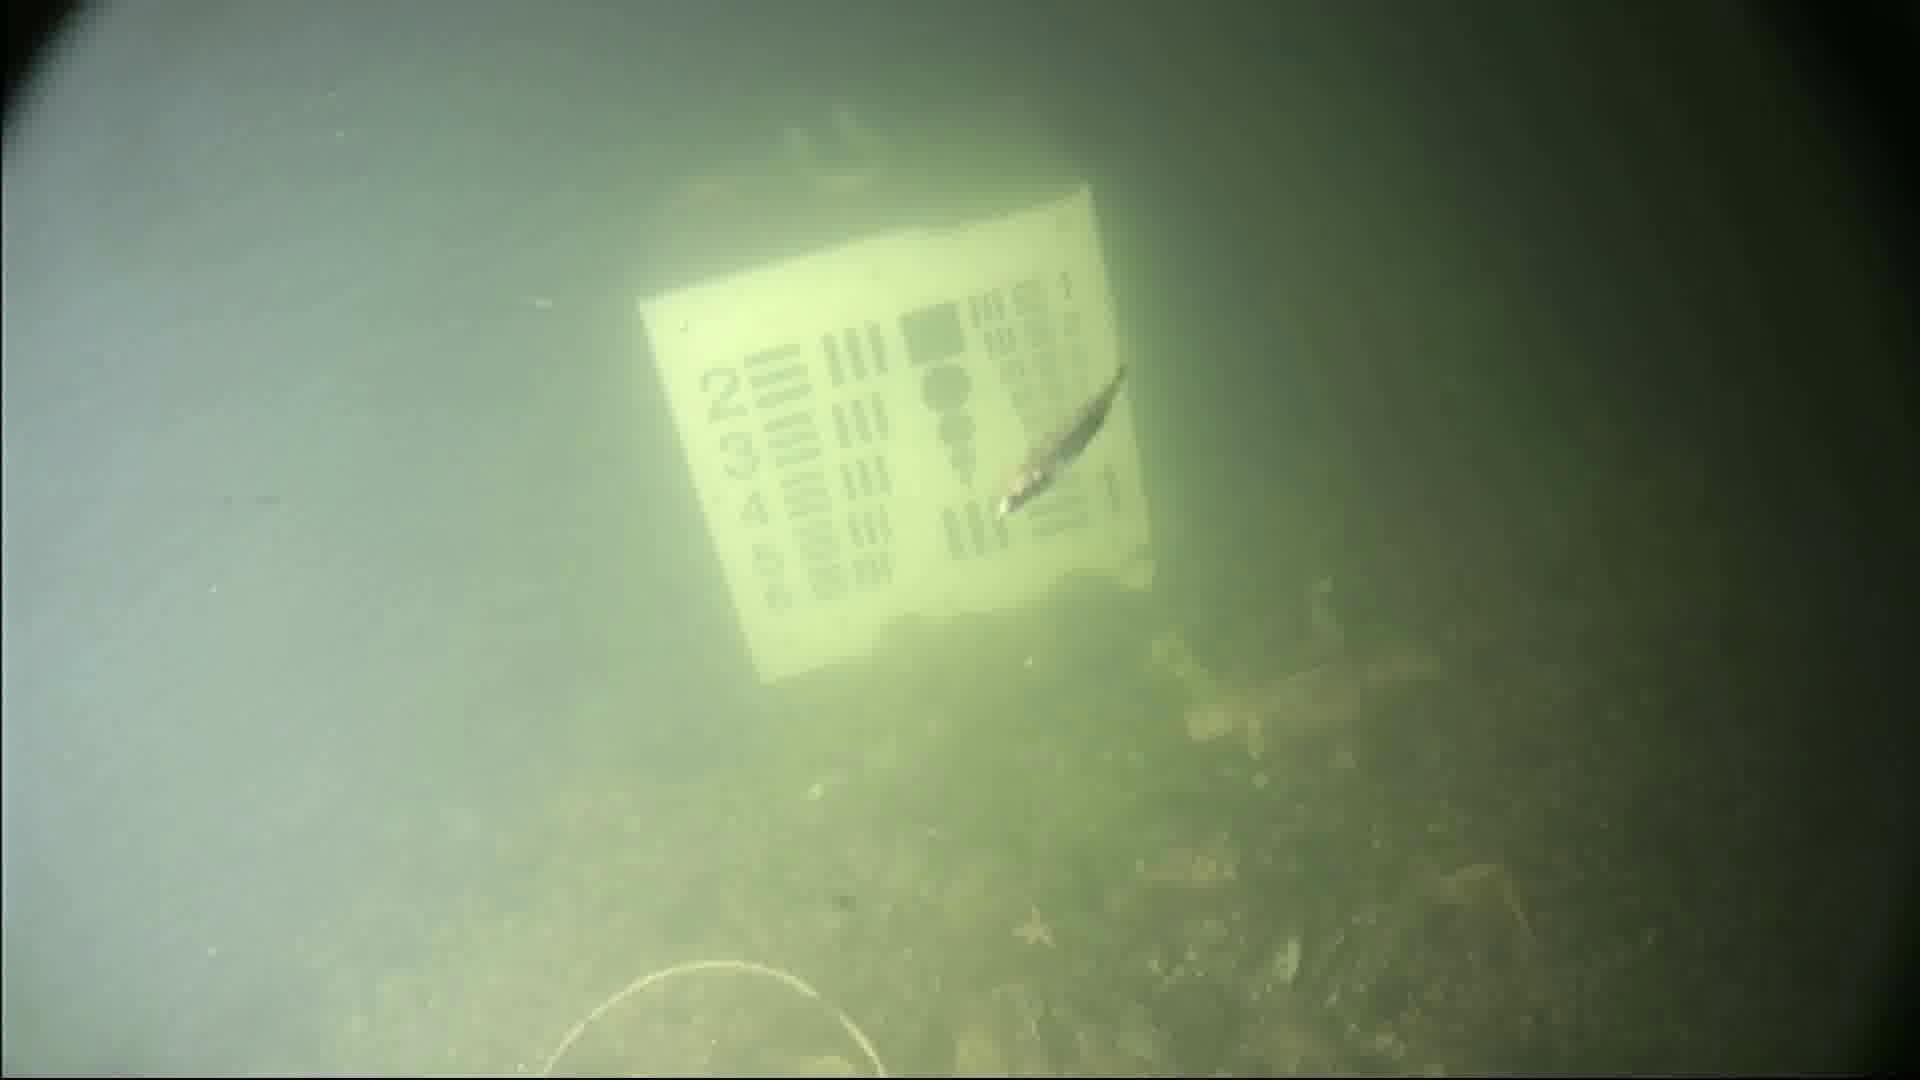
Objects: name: starfish
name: small_fish
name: crab